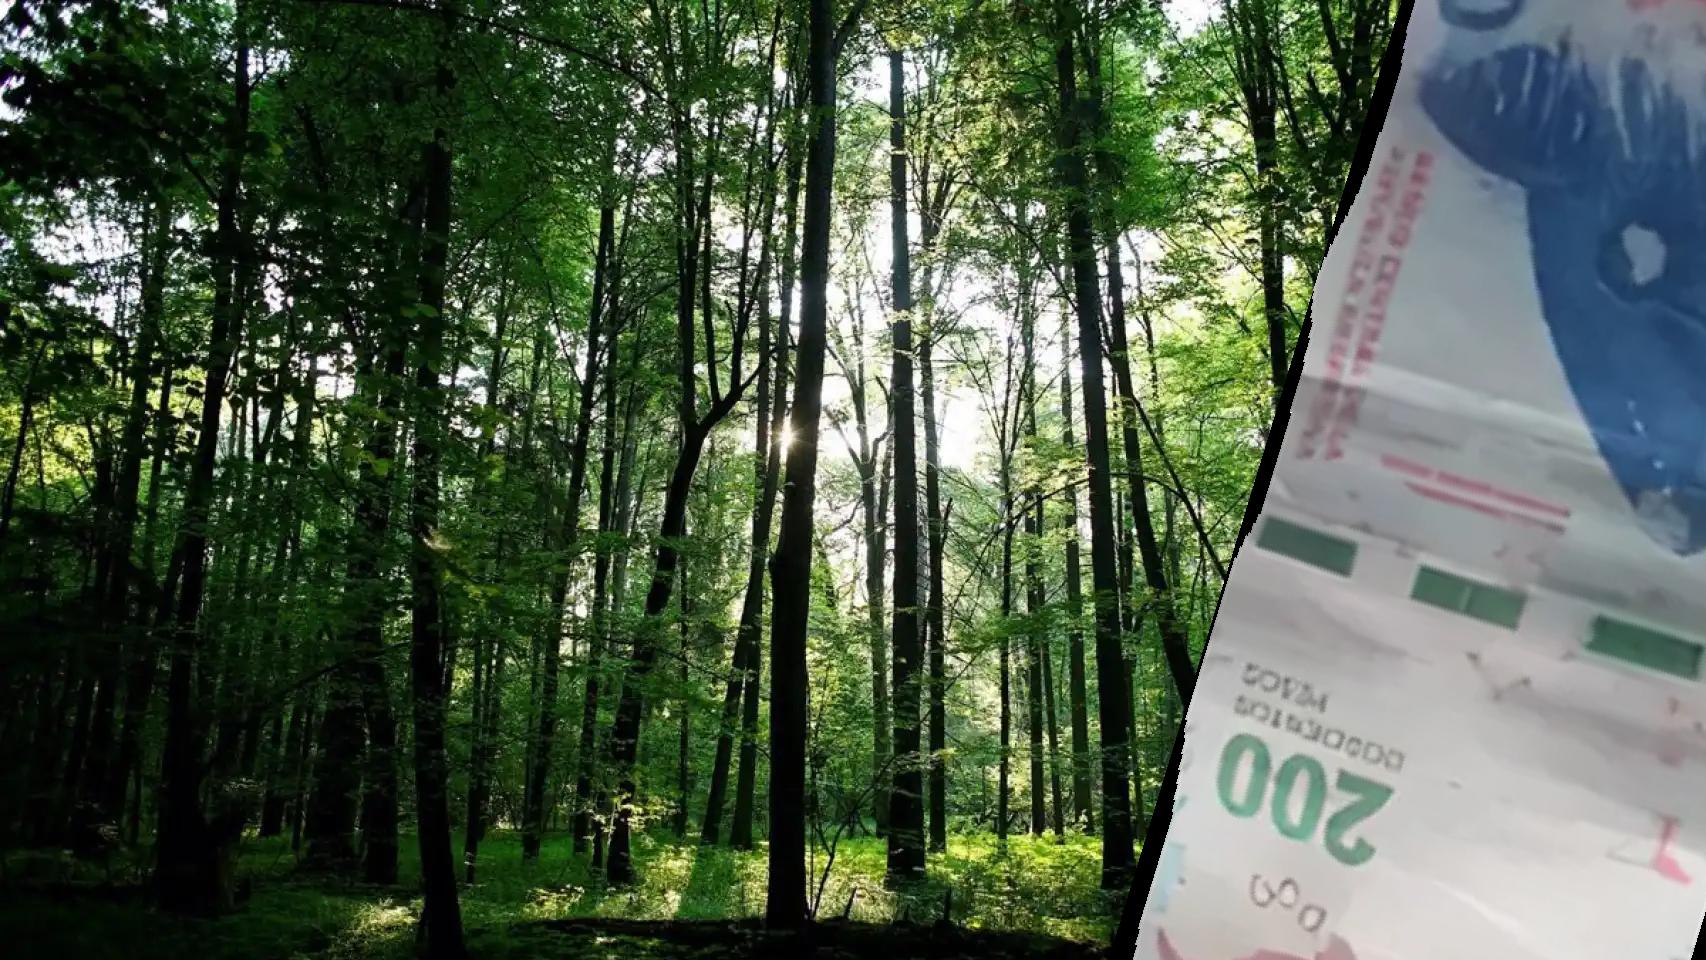
Denominación: 200